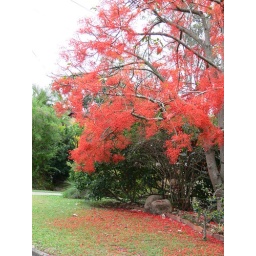
Possibly the most outstanding tree in flower at present is the native Illawarra Flame Tree .Morning Walk . Brisbane .